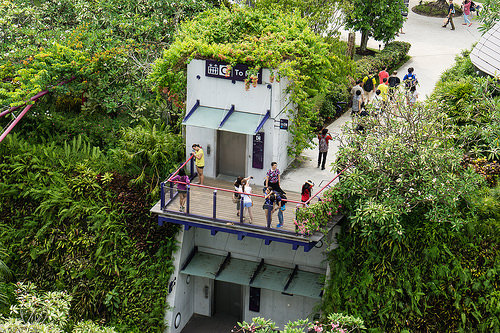
Flower: tulip